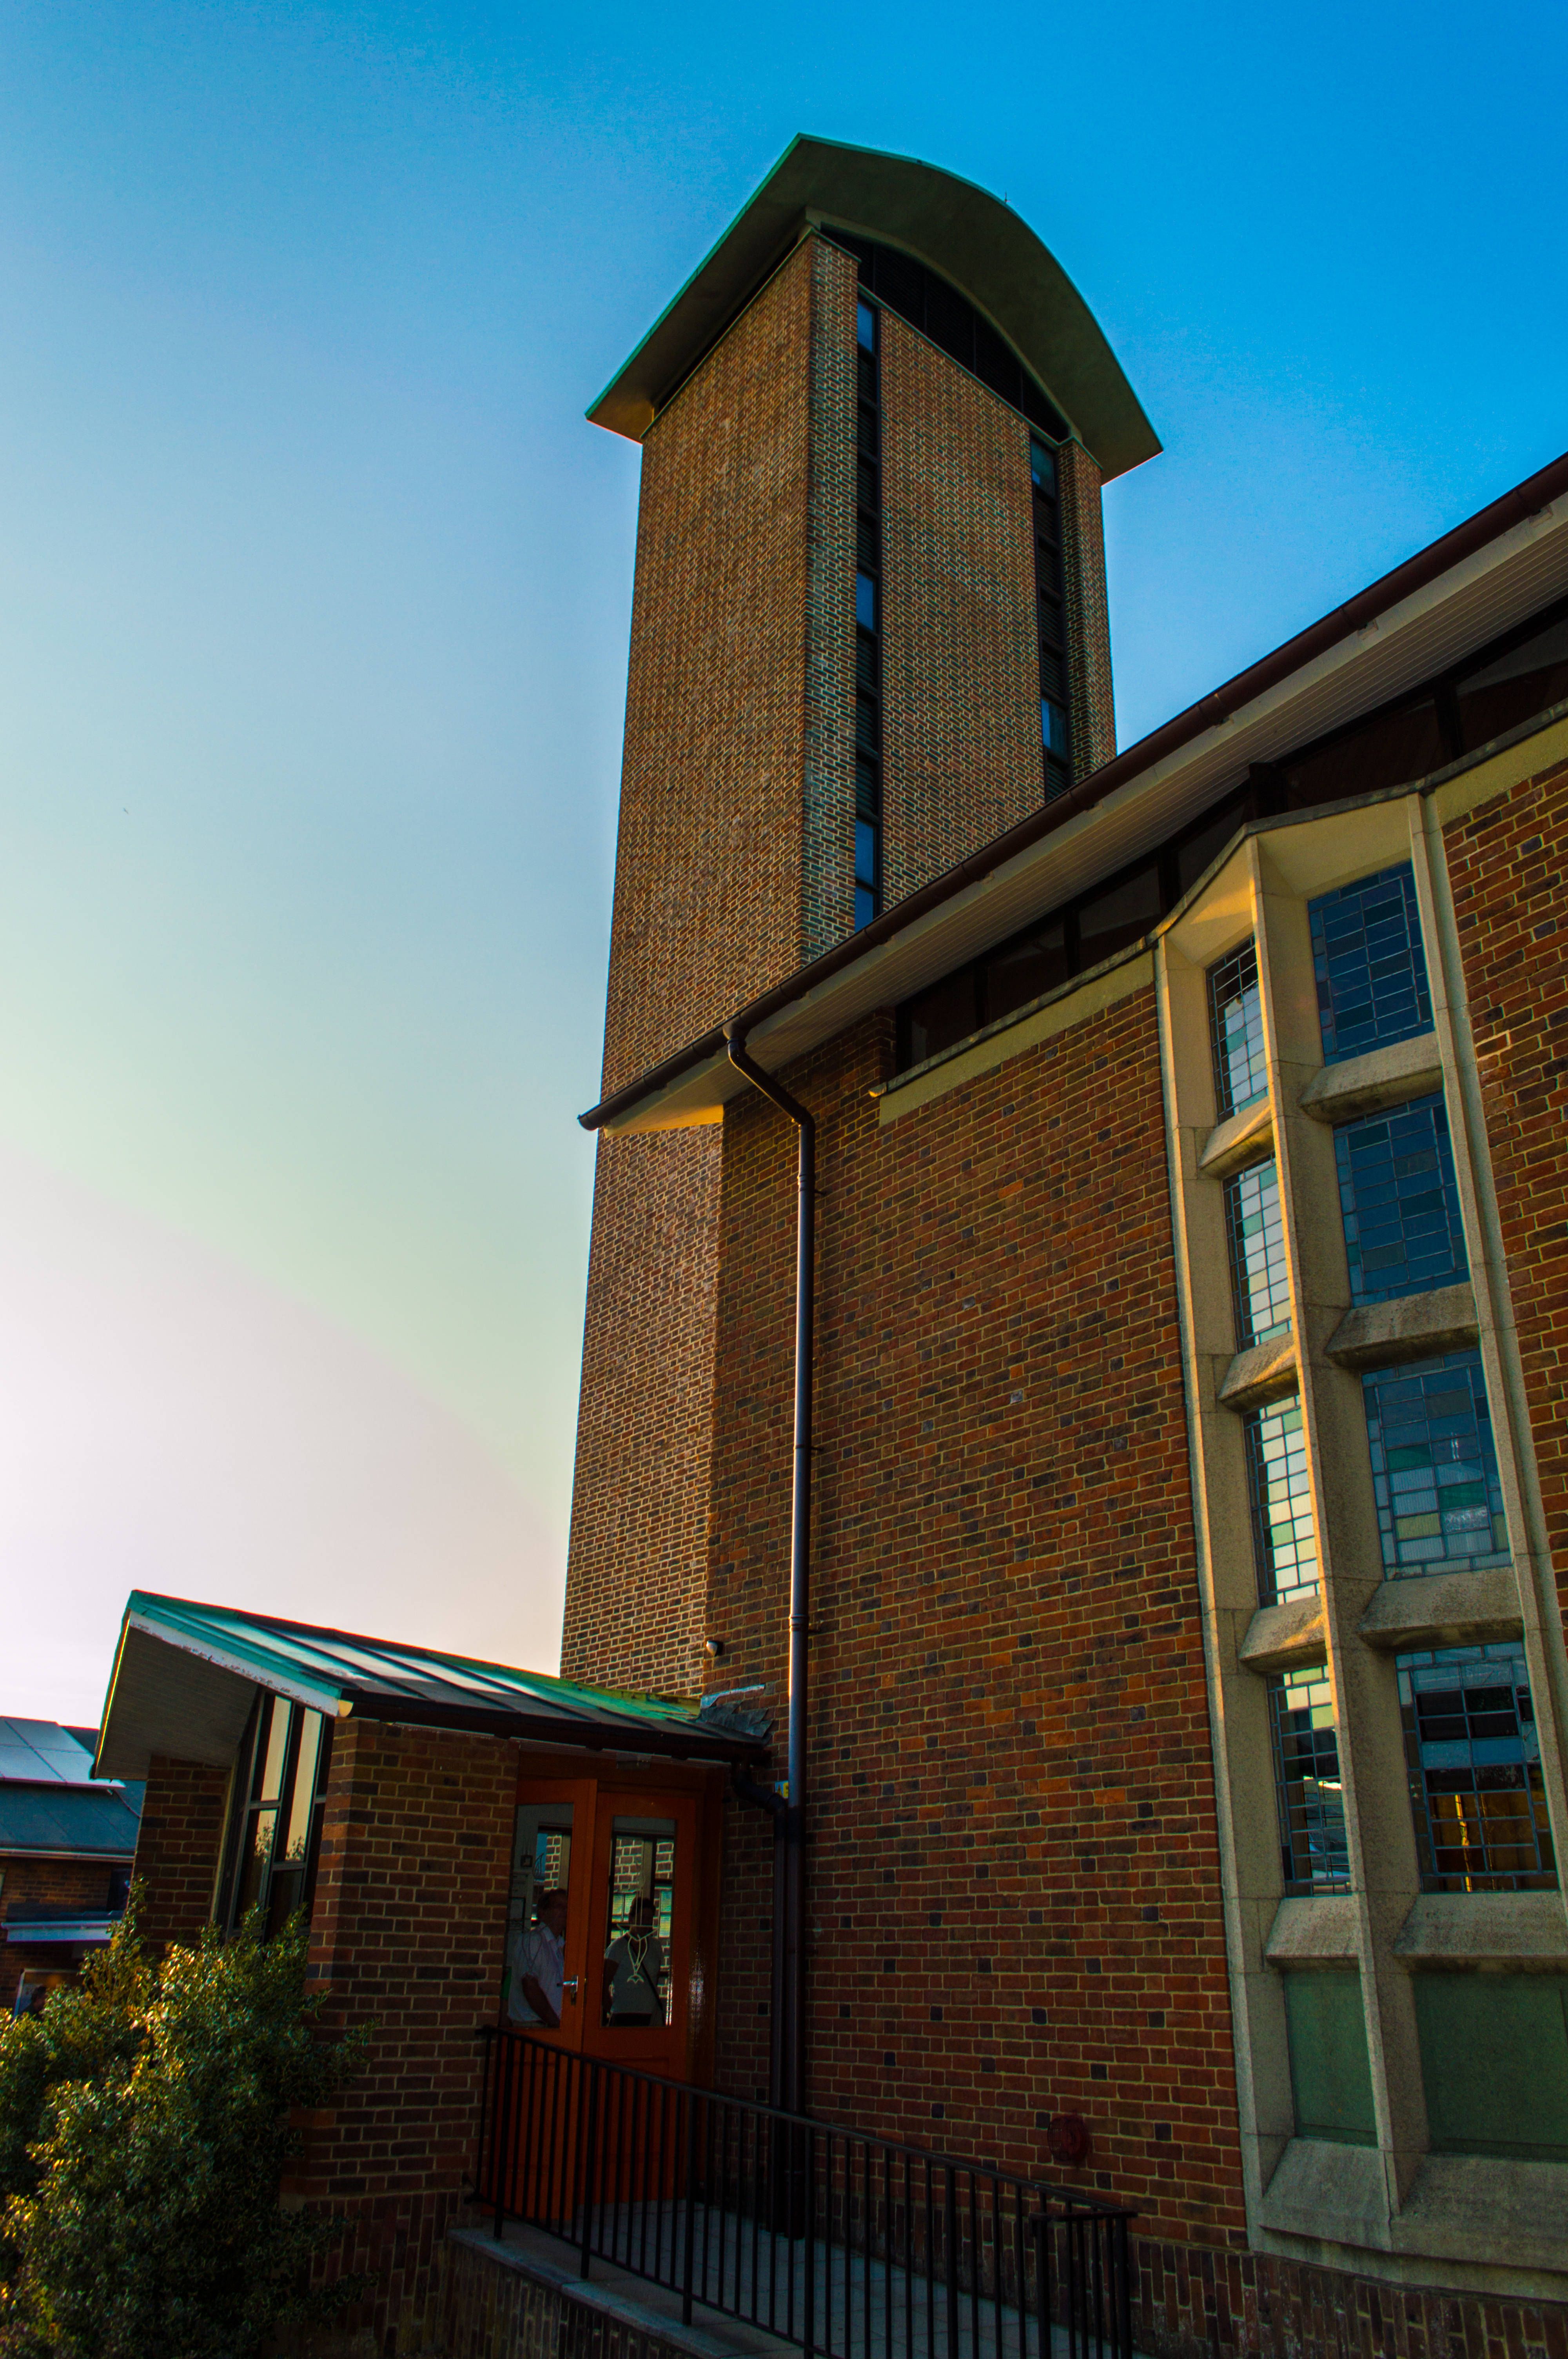
architecture, house, window, roof, building, home, tower, facade, church, brick, modern, estate, dorset, poole, oakdale, residential area